Ōji-kōen Station

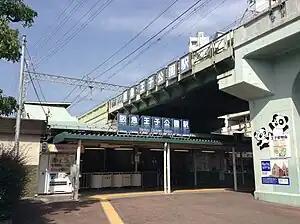
Hankyu Ōji-kōen Station entrance (2014)

is a railway station in Nada-ku, Kobe, Hyōgo Prefecture, Japan. It is located at the southeastern corner of Ōji Park, which includes Ōji Stadium and the city zoo (Ōji Zoo).